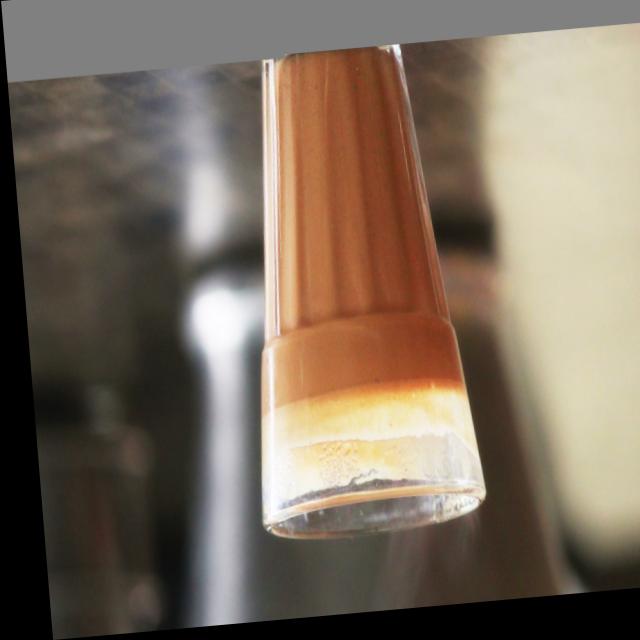
Dish: chai